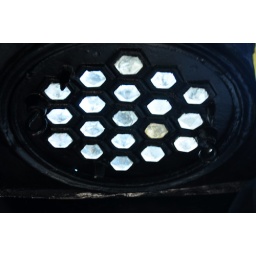
Crystals in the floor of the lamp room at the Yaquina Head Lighthouse - Newport, OR